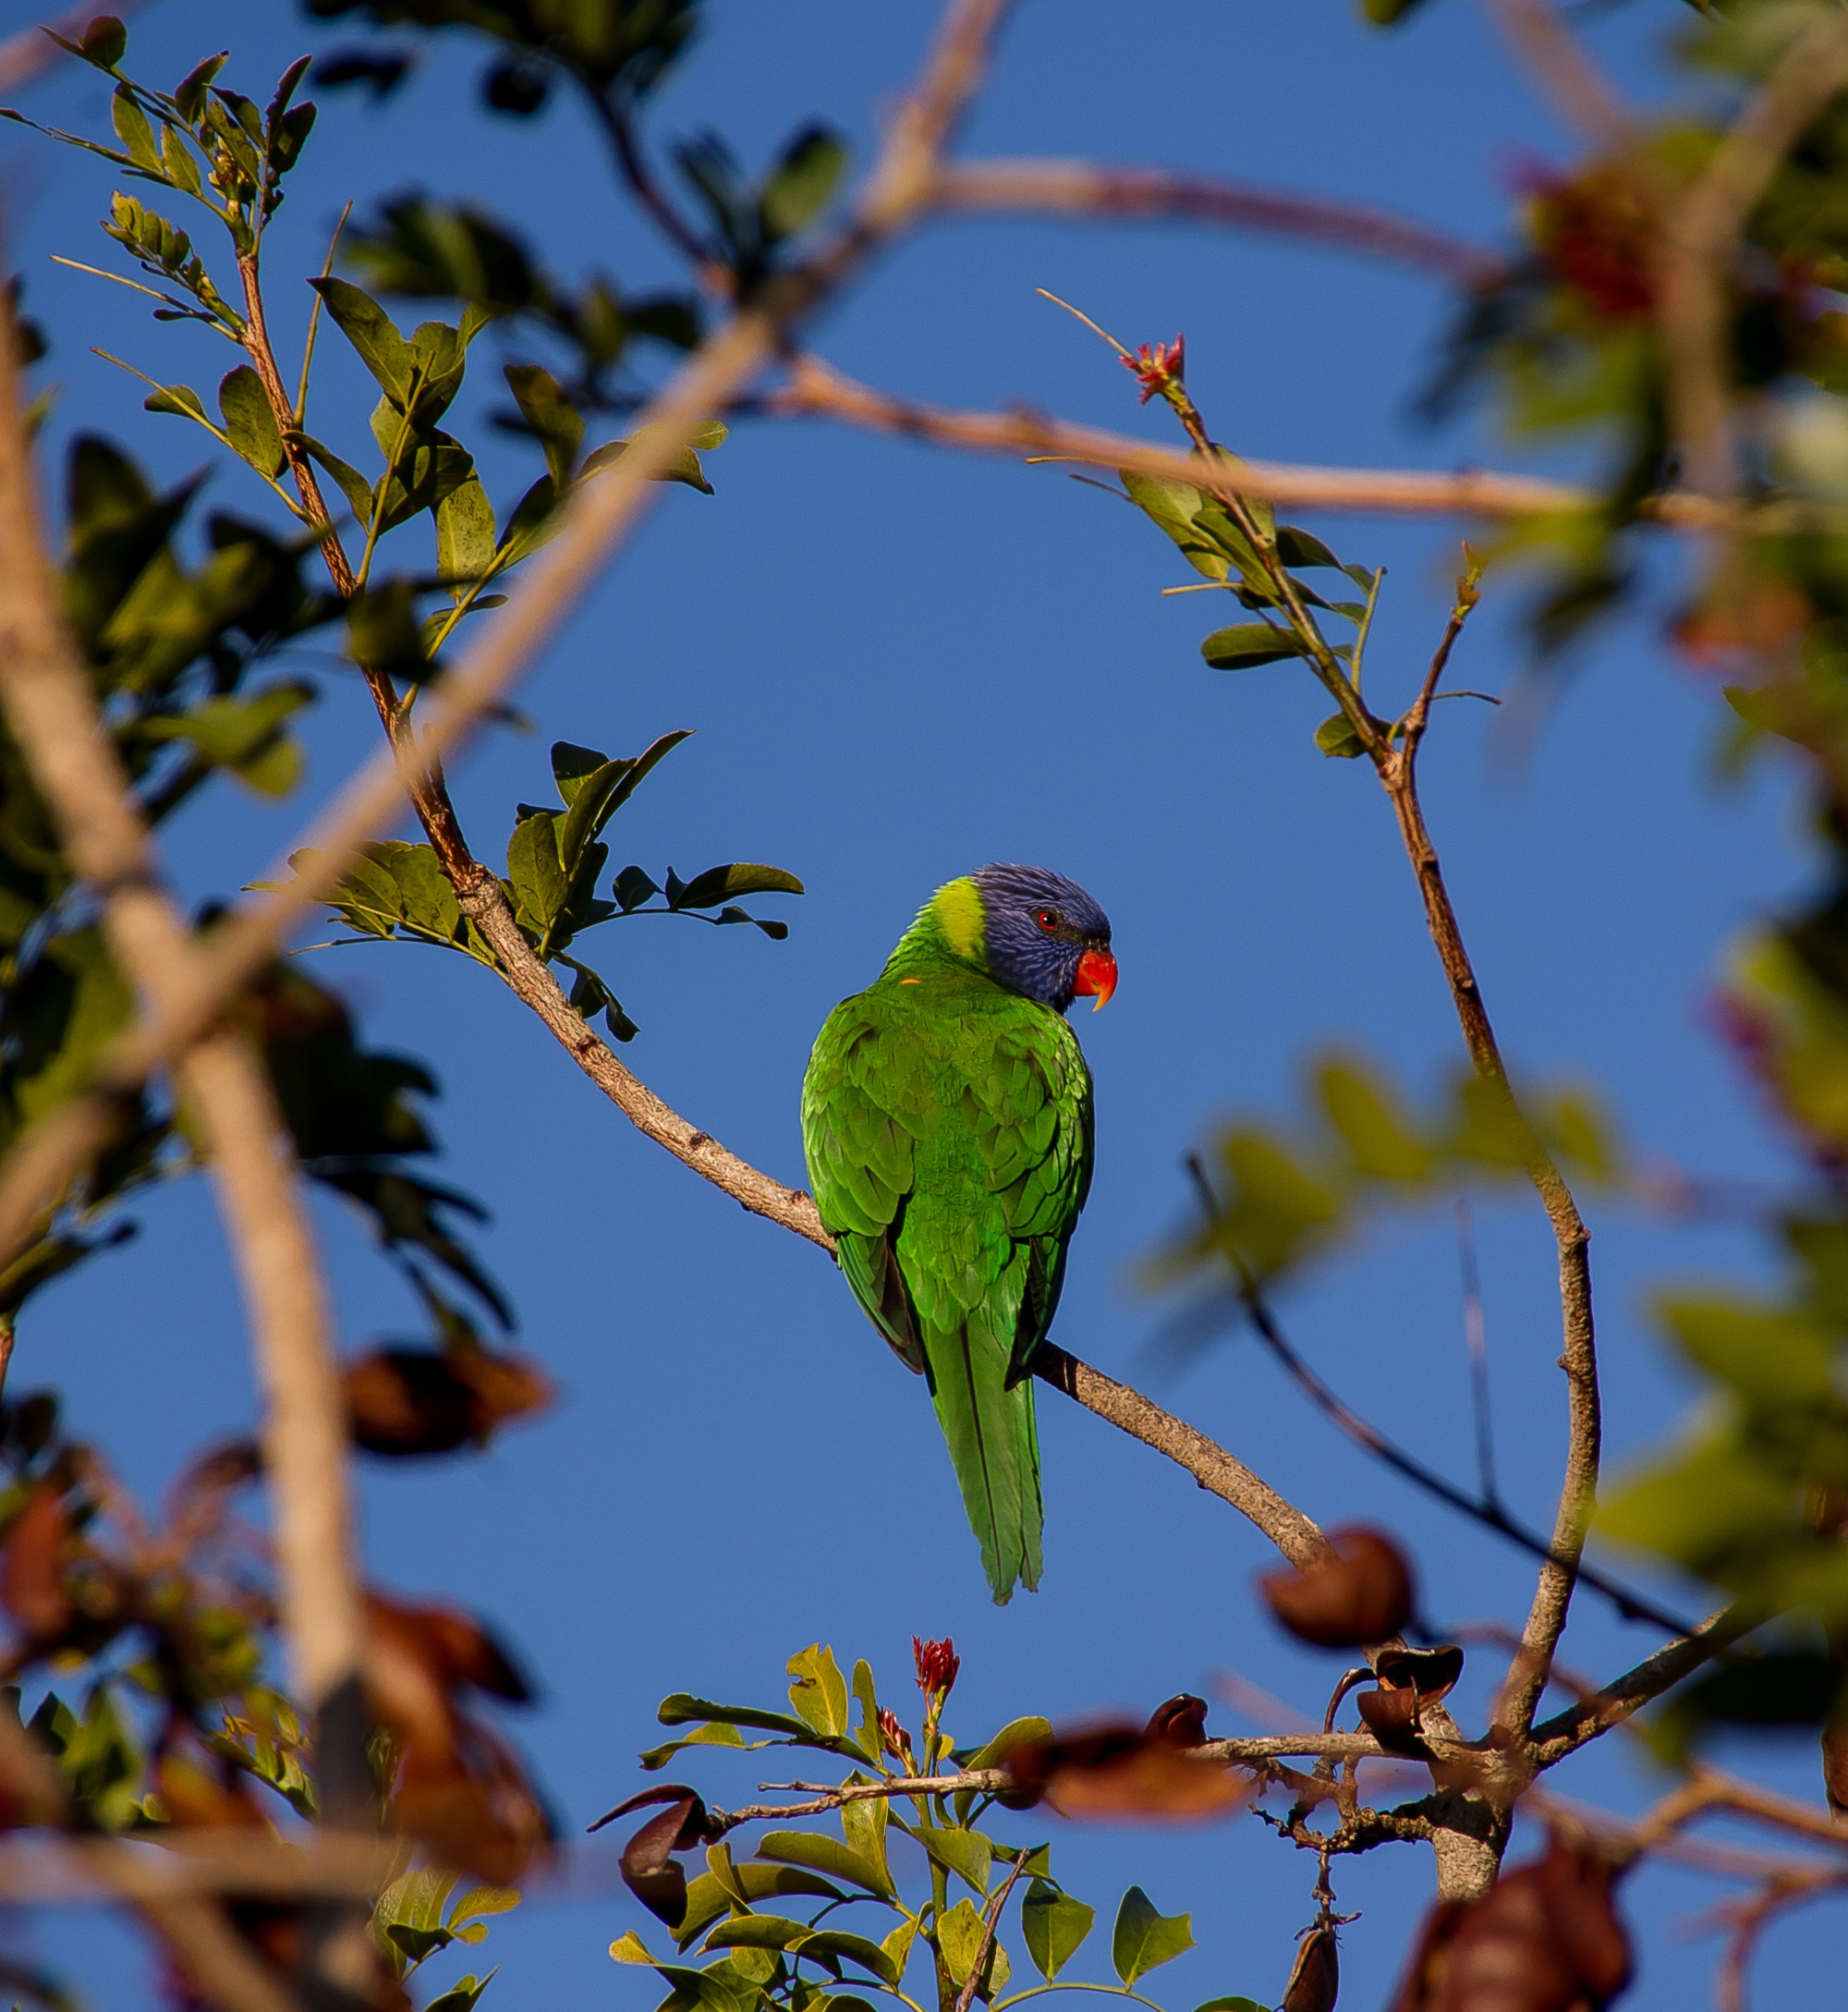
tree, nature, branch, bird, leaf, flower, wildlife, wild, green, beak, colourful, botany, fauna, blue sky, lorikeet, macaw, australian, vertebrate, parrot, parakeet, seed pods, rainbow lorikeet, drunken parrot tree, schotia brachypetala, common pet parakeet